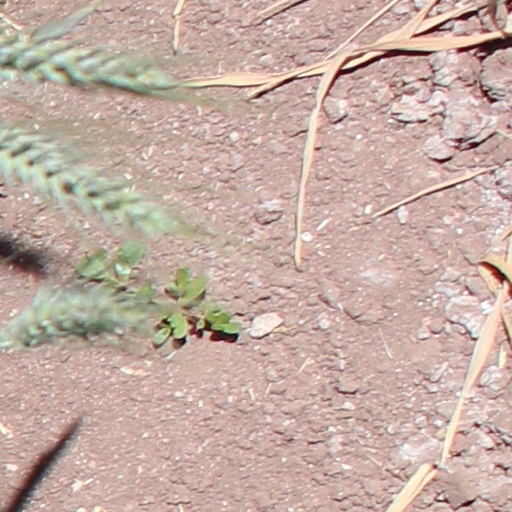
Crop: wheat